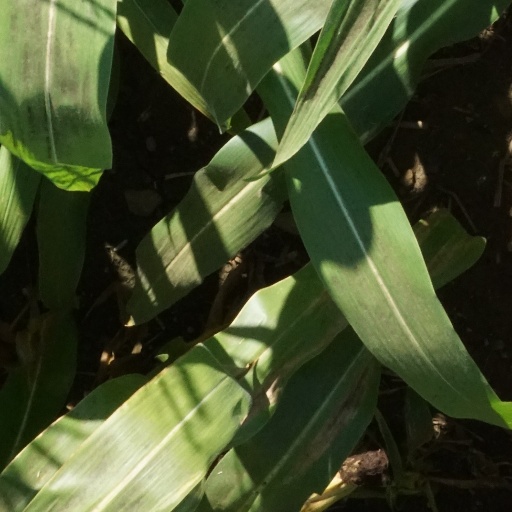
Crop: maize; corn